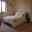
Label: bed